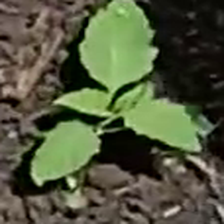
Weed species: Lamber_Quarter_plant(Chenopodium )